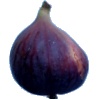
Label: Fig 1